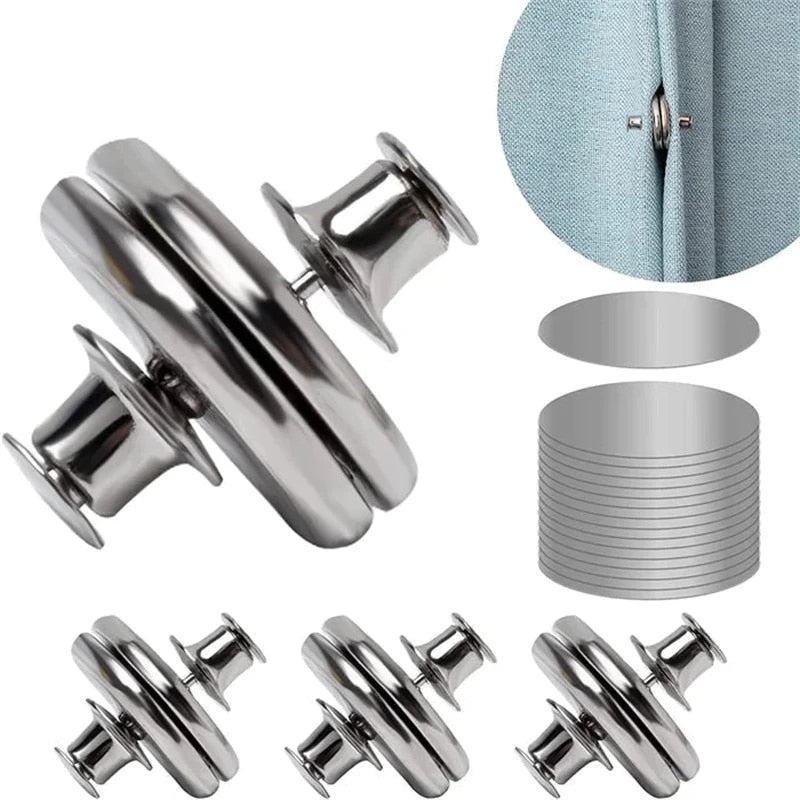
4pairs - Magnetic Curtain Button Clip
Strong Magnets: 360°covered with high-quality Zinc alloy, the inner strong dual-side maget is more powerful magnetism than common magnets. They can be placed at any place of curtain no matter which kinds of curtain you use without sliding or dropping Stable Your Curtain: Each pair of magnets is 0.5 ounces in weight, totally 4 sets weights can stable any curtains well and keep in place instead of blowing around or leaking sunlight. Zinc alloy shells don't make loud noise when they collide with each other Easy to Use: Unplug the clasp at the end, insert the needle into the back of the curtain, and close the small stopper. Attach the round surface to the magnet on the other curtain. If you want to separate them, you just need to slide one off the other. No other tools required. Variety of Use: these curtain magnets are suitable for drapery, tablecloth, shower liner and so on, No doubt they are practical and decorative accessories for home kitchen, bath room, hotel, resort or motel, bringing convenience to your daily life. Specifications: Product size: 17 mm/0.66 inch, 20 mm/0.78 inch, 25 mm/0.98 inch Product color: silver Material: magnet, alloy Scope of application: drapery, tablecloth, shower liner and so on, No doubt they are practical and decorative accessories for home kitchen, bath room, hotel, resort or motel, bringing convenience to your daily life
Brand: Rev-Up Marketing
Category: Home & Garden > Decor > Window Treatment Accessories > Curtain Holdbacks & Tassels > Curtain Holdbacks